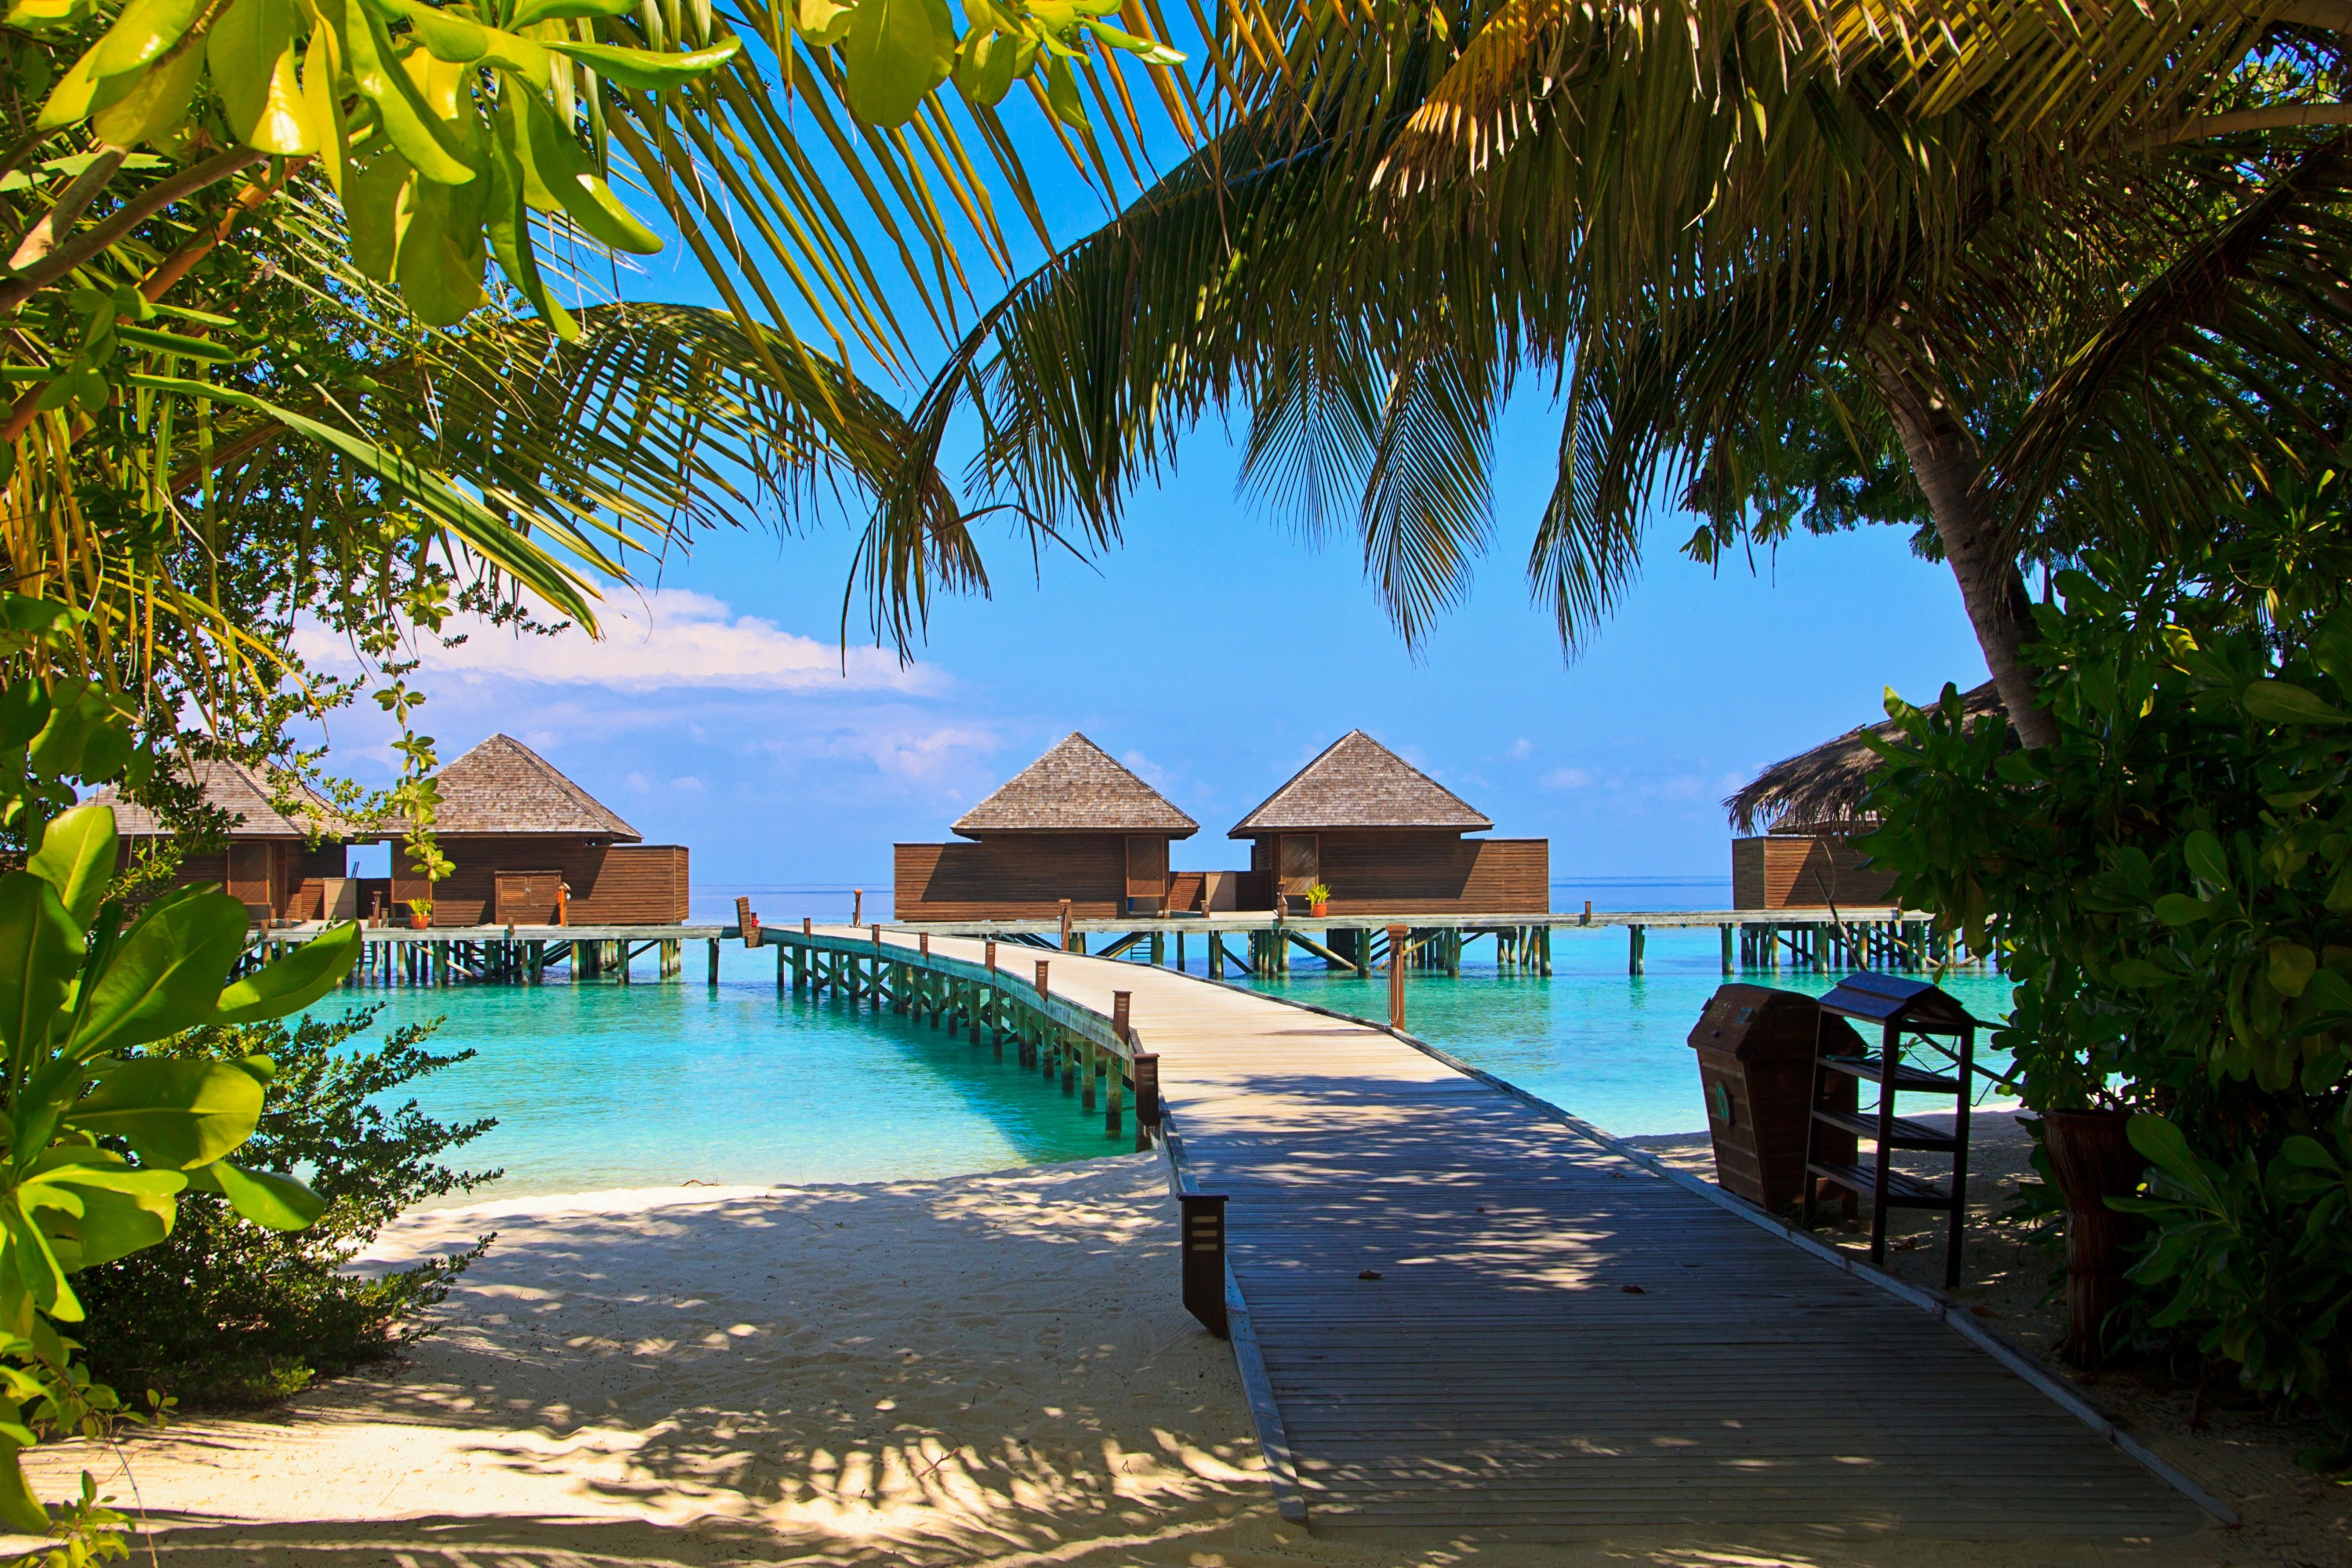
beach, sea, vacation, swimming pool, tropical, lagoon, bay, island, property, leisure, relaxation, resort, estate, caribbean, exotic, tropics, maldives, veligandu island, veligandu, arecales